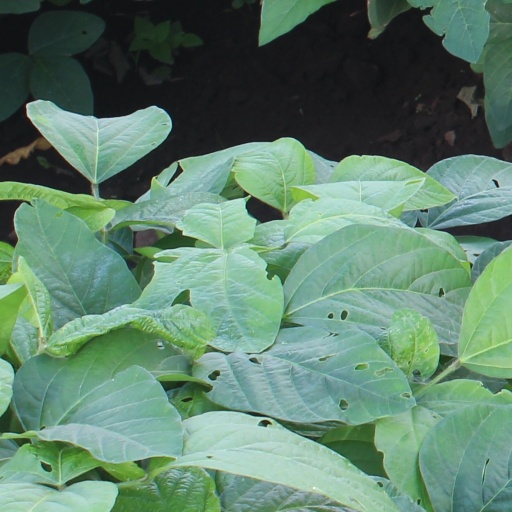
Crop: soybean